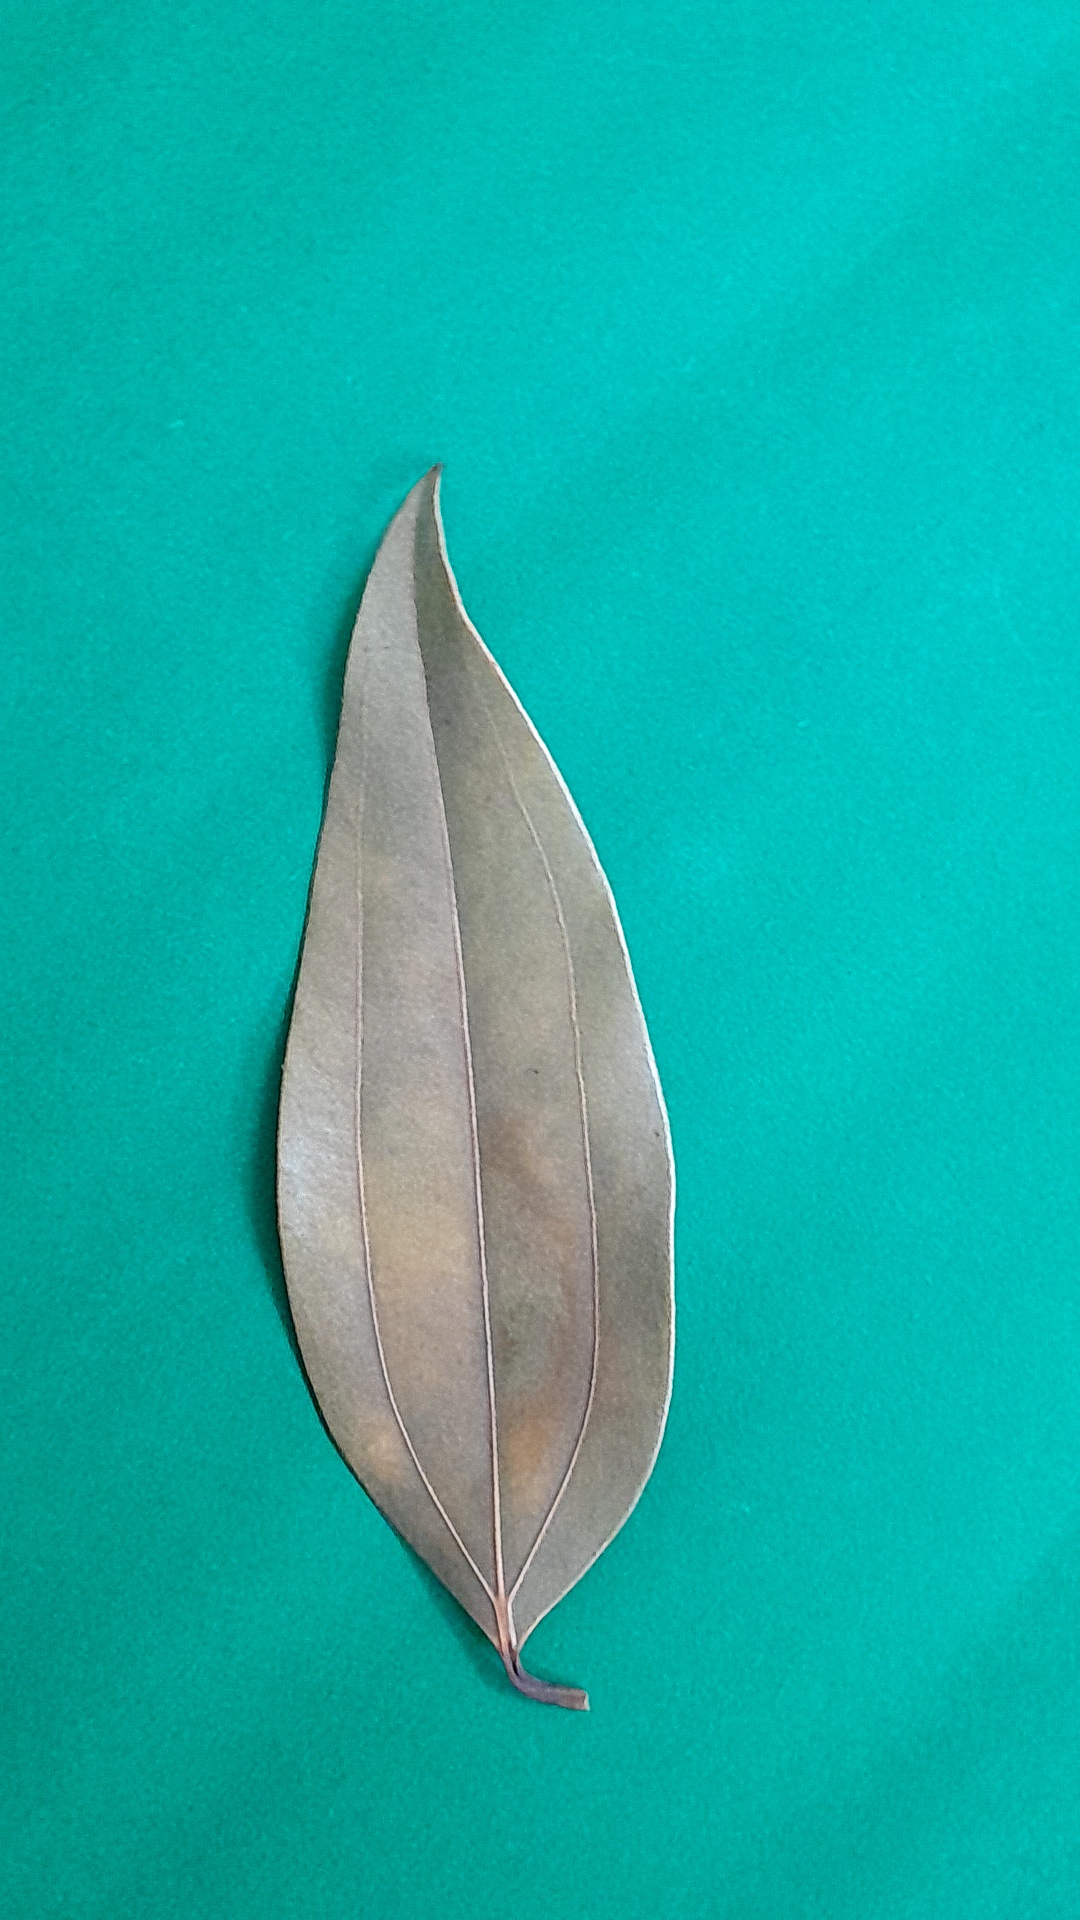
Label: Dry Leaf